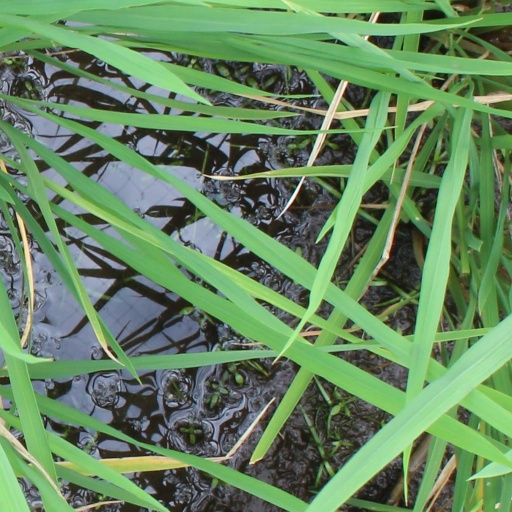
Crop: rice